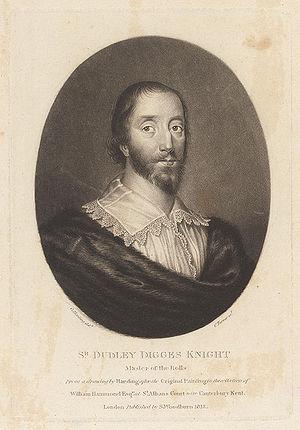
Charles Turner est un graveur en manière noire britannique, spécialisé dans les portraits. Il a collaboré avec Joseph Mallord William Turner sur la série d'estampes du Liber Studiorum.
Sir Dudley Digges, de Chilham Castle, dans le Kent, était un membre du Parlement anglais, élu en 1614. Il était aussi un « Virginia adventurer », un investisseur qui plaça son capital dans la Virginia Company of London. Parmi les « planters » qui émigrèrent dans les années 1640, se trouvait son fils Edward qui devint Gouverneur de Virginie.